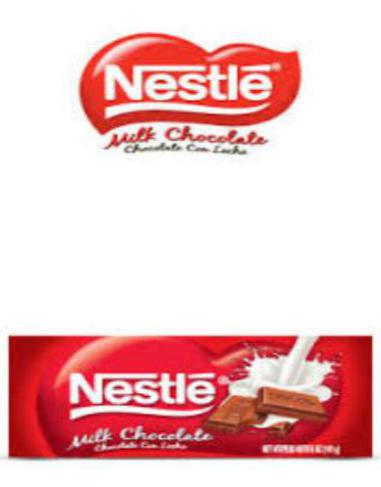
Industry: Food